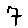
Label: 7